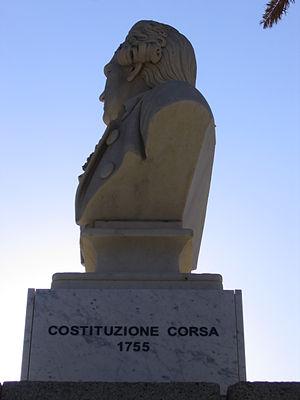
Buste de Pascal Paoli à l'Ile Rousse